Burlington and Missouri River Railroad

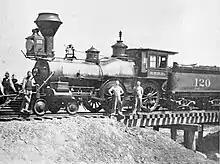
The first train to arrive in Broken Bow, Nebraska, August 26, 1886

The Burlington and Missouri River Railroad (B&MR) or sometimes (B&M) was an American railroad company incorporated in Iowa in 1852, with headquarters in Omaha, Nebraska. It was developed to build a railroad across the state of Iowa and began operations in 1856. It was acquired by the Chicago, Burlington and Quincy Railroad in 1872, and kept serving as its subsidiary.